Estrons

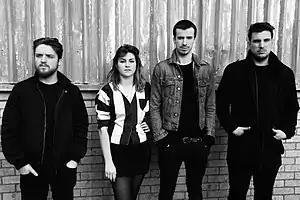
Estrons in

Estrons was a Welsh alternative rock band from Cardiff, Wales. The band's final lineup featured Tali Källström (vocals), Rhodri Daniel (guitar), Steffan Pringle (bass), and Adam Thomas (drums).